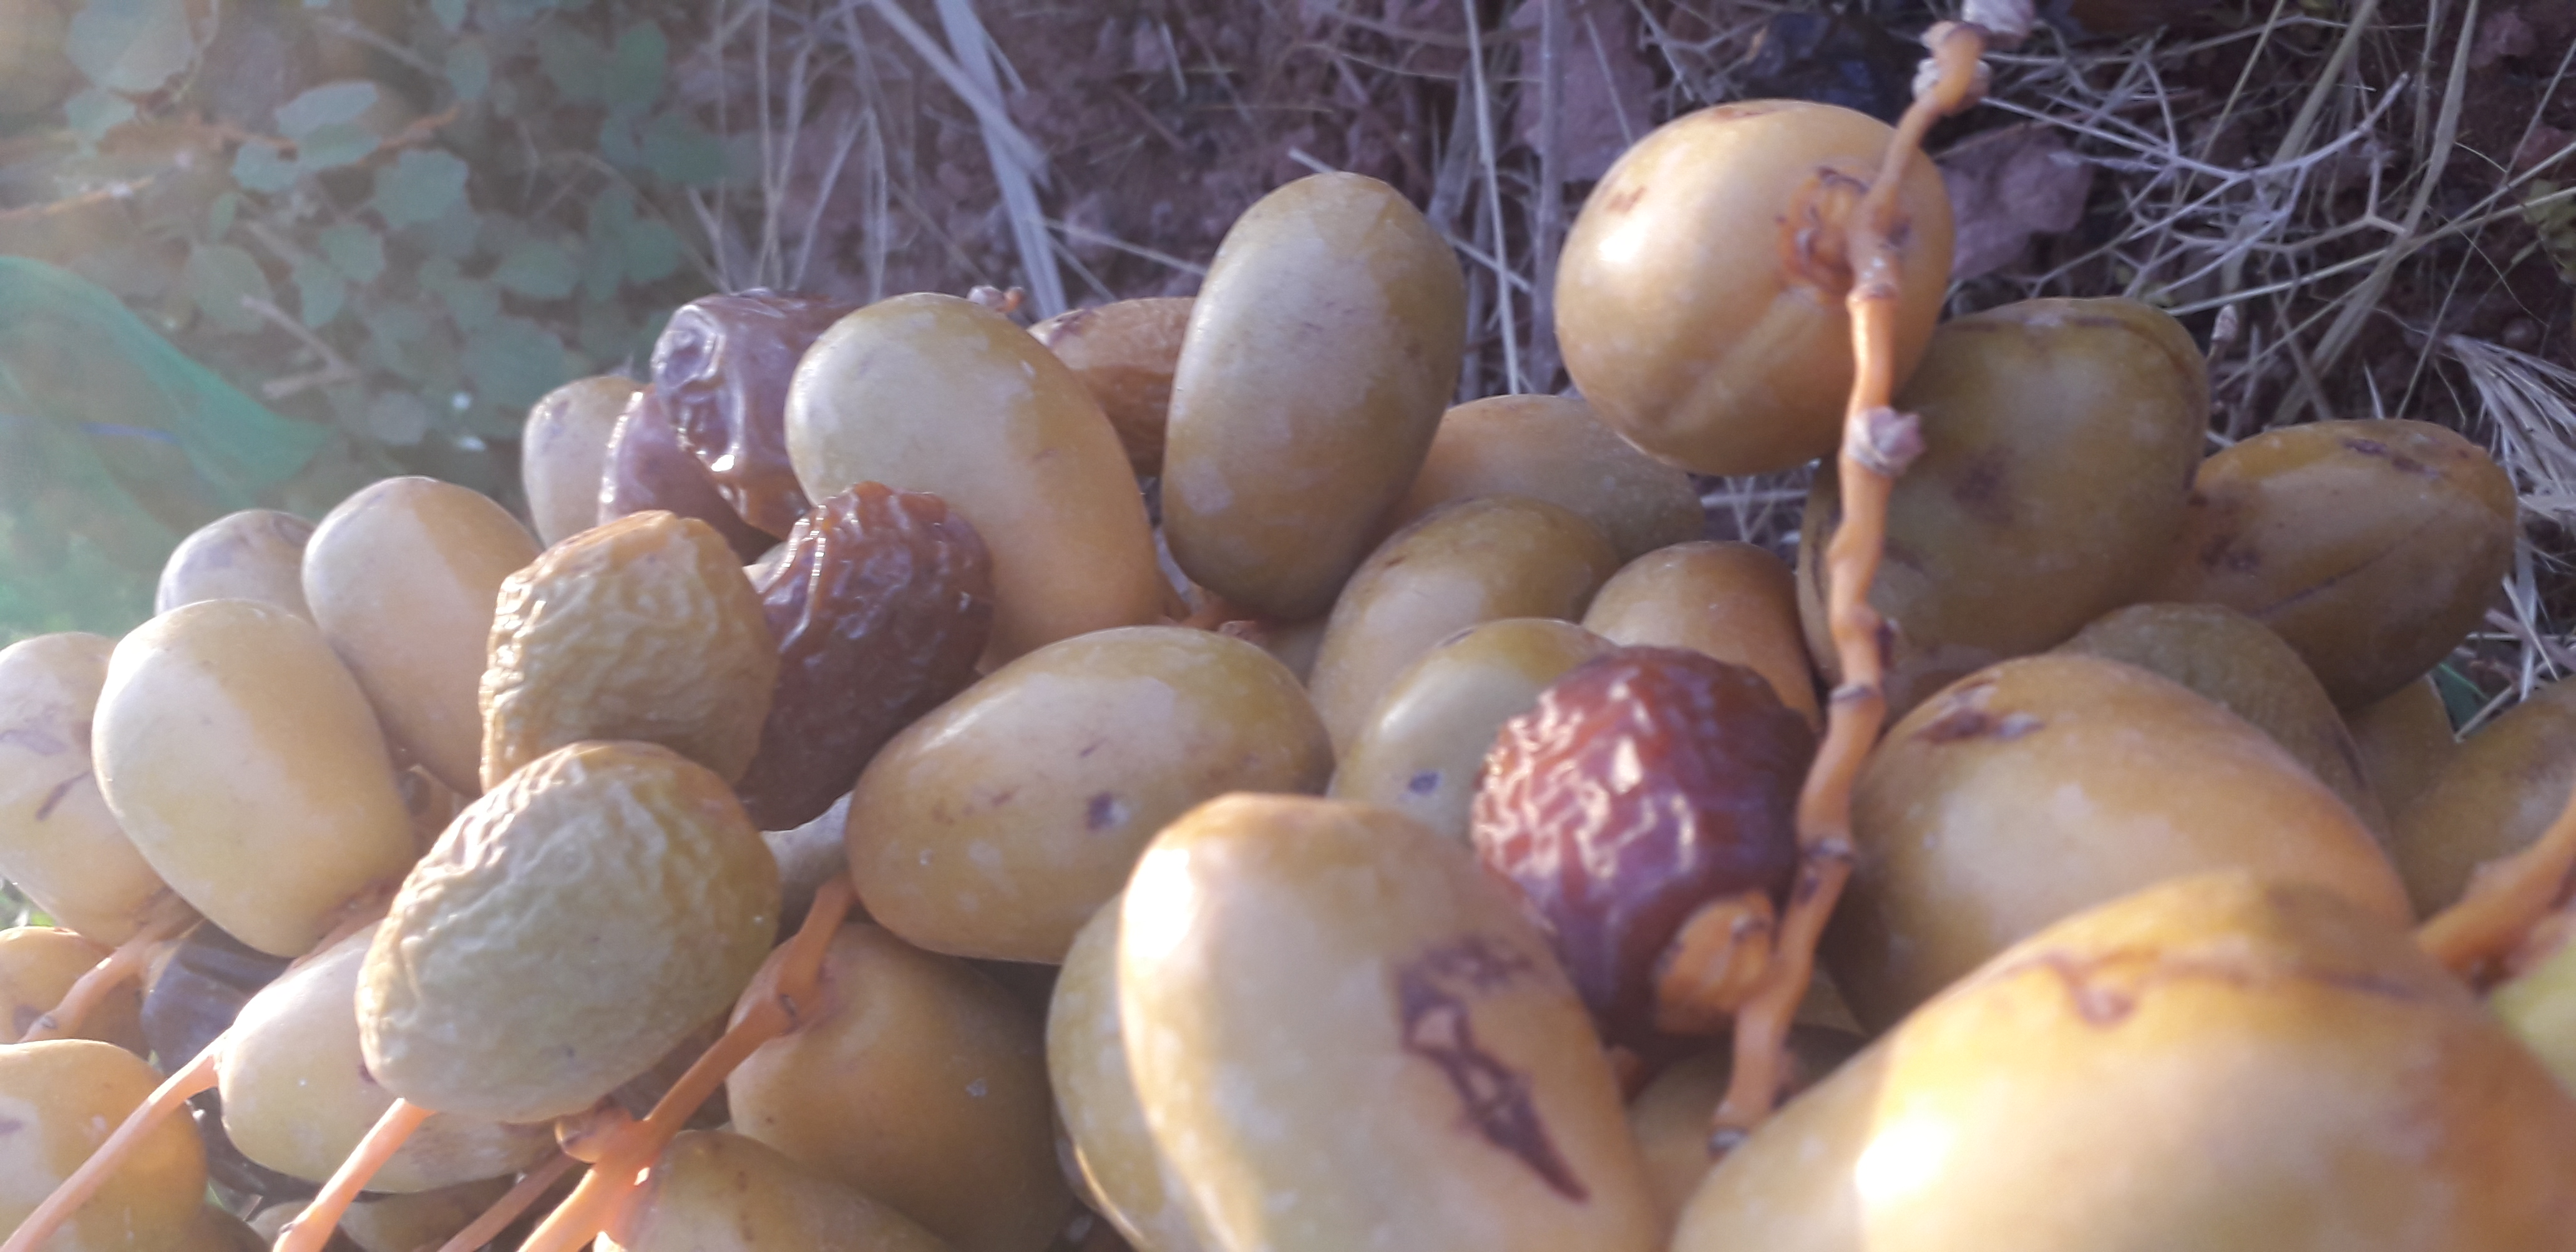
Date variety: Boufagous